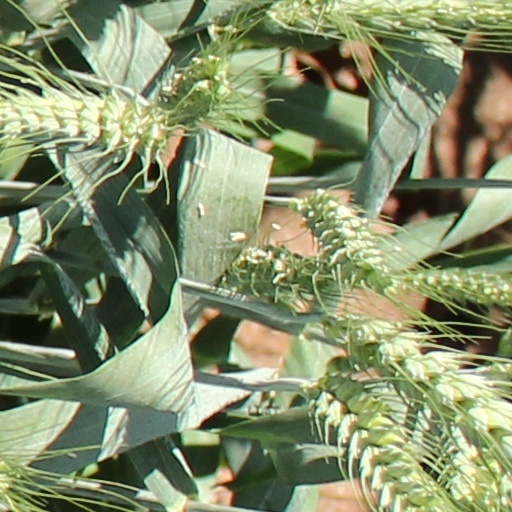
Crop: wheat